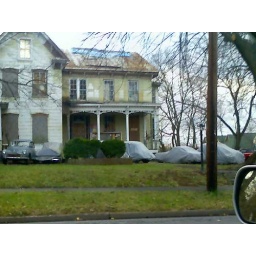
This house is surrounded by old cars under covers